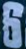
Number: 6